Oswald Mosley

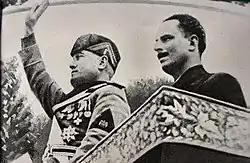
Benito Mussolini with Mosley during his visit to Italy in April 1933

When the government fell in October, Mosley had to choose a new seat, as he believed that Harrow would not re-elect him as a Labour candidate. He therefore decided to oppose Neville Chamberlain in Birmingham Ladywood. Mosley campaigned aggressively in Ladywood, and accused Chamberlain of being a "landlords' hireling" in reference to Chamberlain's controversial Rent Act of 1923. Chamberlain, outraged, demanded Mosley to retract the claim "as a gentleman". Mosley, whom Stanley Baldwin described as "a cad and a wrong 'un", refused to withdraw the allegation. Mosley was noted for bringing excitement and energy to the campaign. Leslie Hore-Belisha, then a Liberal politician who later became a senior Conservative, recorded his impressions of Mosley as a platform orator at this time: